Ateneh Faghih Nasiri

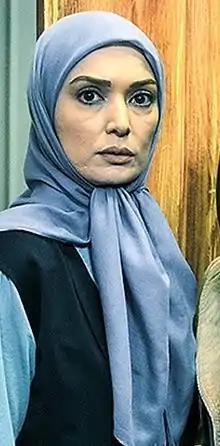

Ateneh Faghih Nasiri (born 14 November 1968) is an Iranian actress. She is best known for playing the title role in the TV series "Khaleh Sara (Aunt Sara)" and her portrayal of "Leili" in the popular TV show "Khaneye Sabz (The Green House)".